Question: Where is the tree?
Tambaya: Ina bishiya?
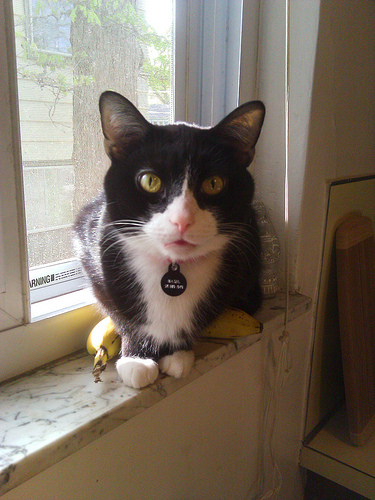
Answer: Behind the cat.
Amsa: A bayan magen.